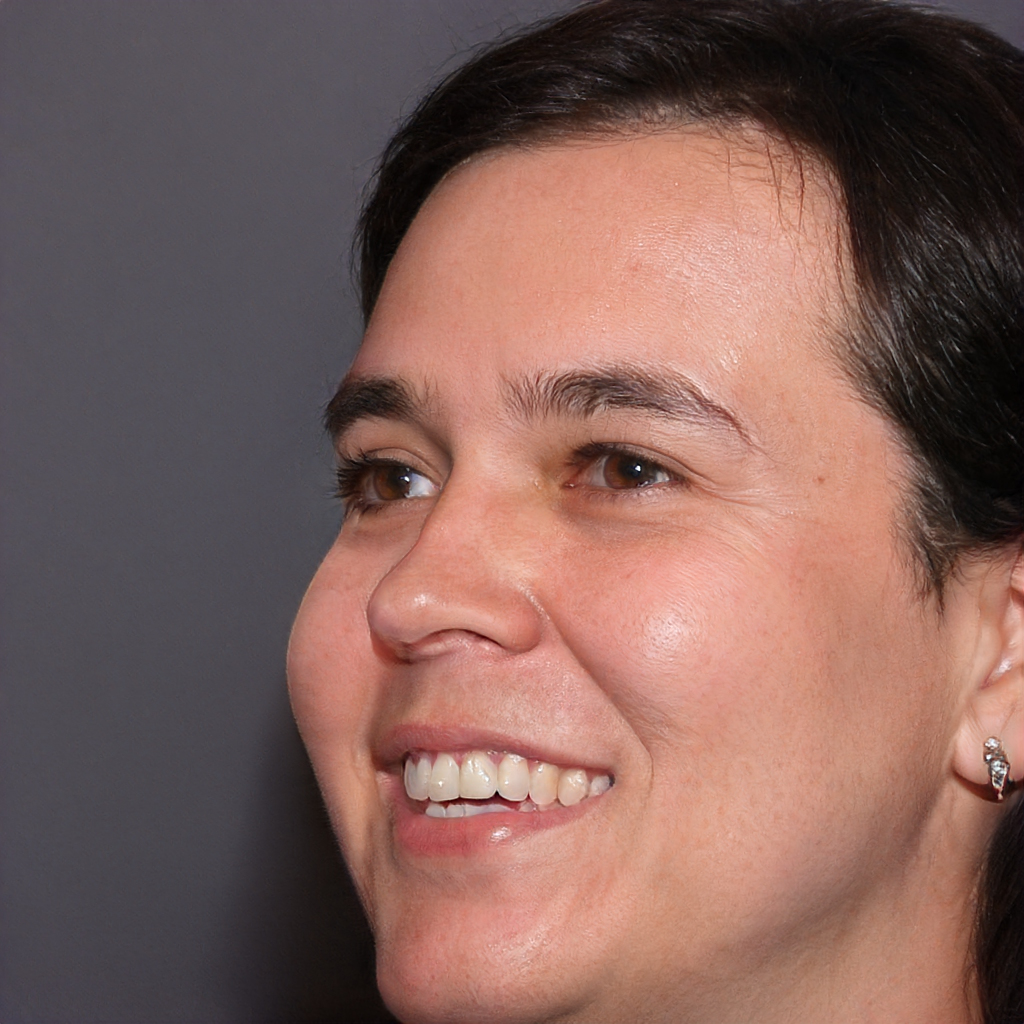
Portrait style: Real Portrait